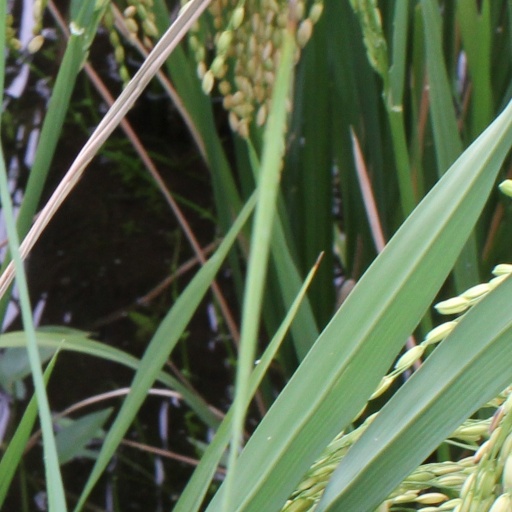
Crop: rice